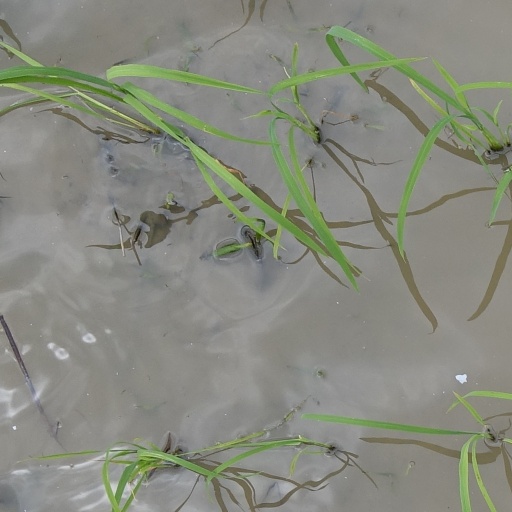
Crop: rice